Mang Jose (film)

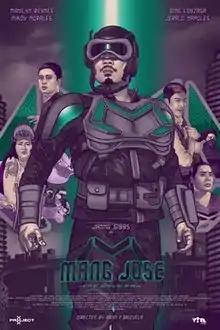
Official release poster

Mang Jose is a 2021 Philippine superhero comedy film written by Carl Joseph Papa and directed by Raynier Brizuela. It stars Janno Gibbs, Mikoy Morales, Bing Loyzaga, Jerald Napoles and Manilyn Reynes. The film is inspired by a Parokya ni Edgar song of the same title.